1913 in poetry

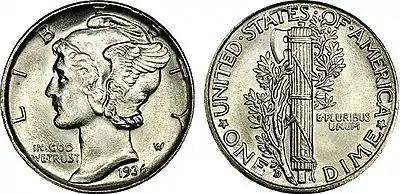
1936 Winged Liberty Head (Mercury) dime

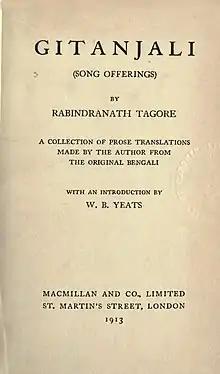
Title page of the 1913 Macmillan edition of Tagore's "Gitanjali"

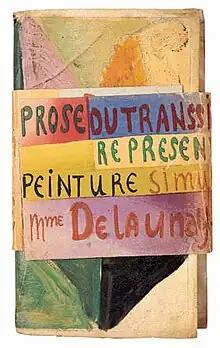
Cover of Blaise Cendrars' "La prose du Transsibérien et de la Petite Jehanne de France"

Including all of the British colonies that later became India, Pakistan, Bangladesh, Sri Lanka and Nepal. Listed alphabetically by first name, regardless of surname: